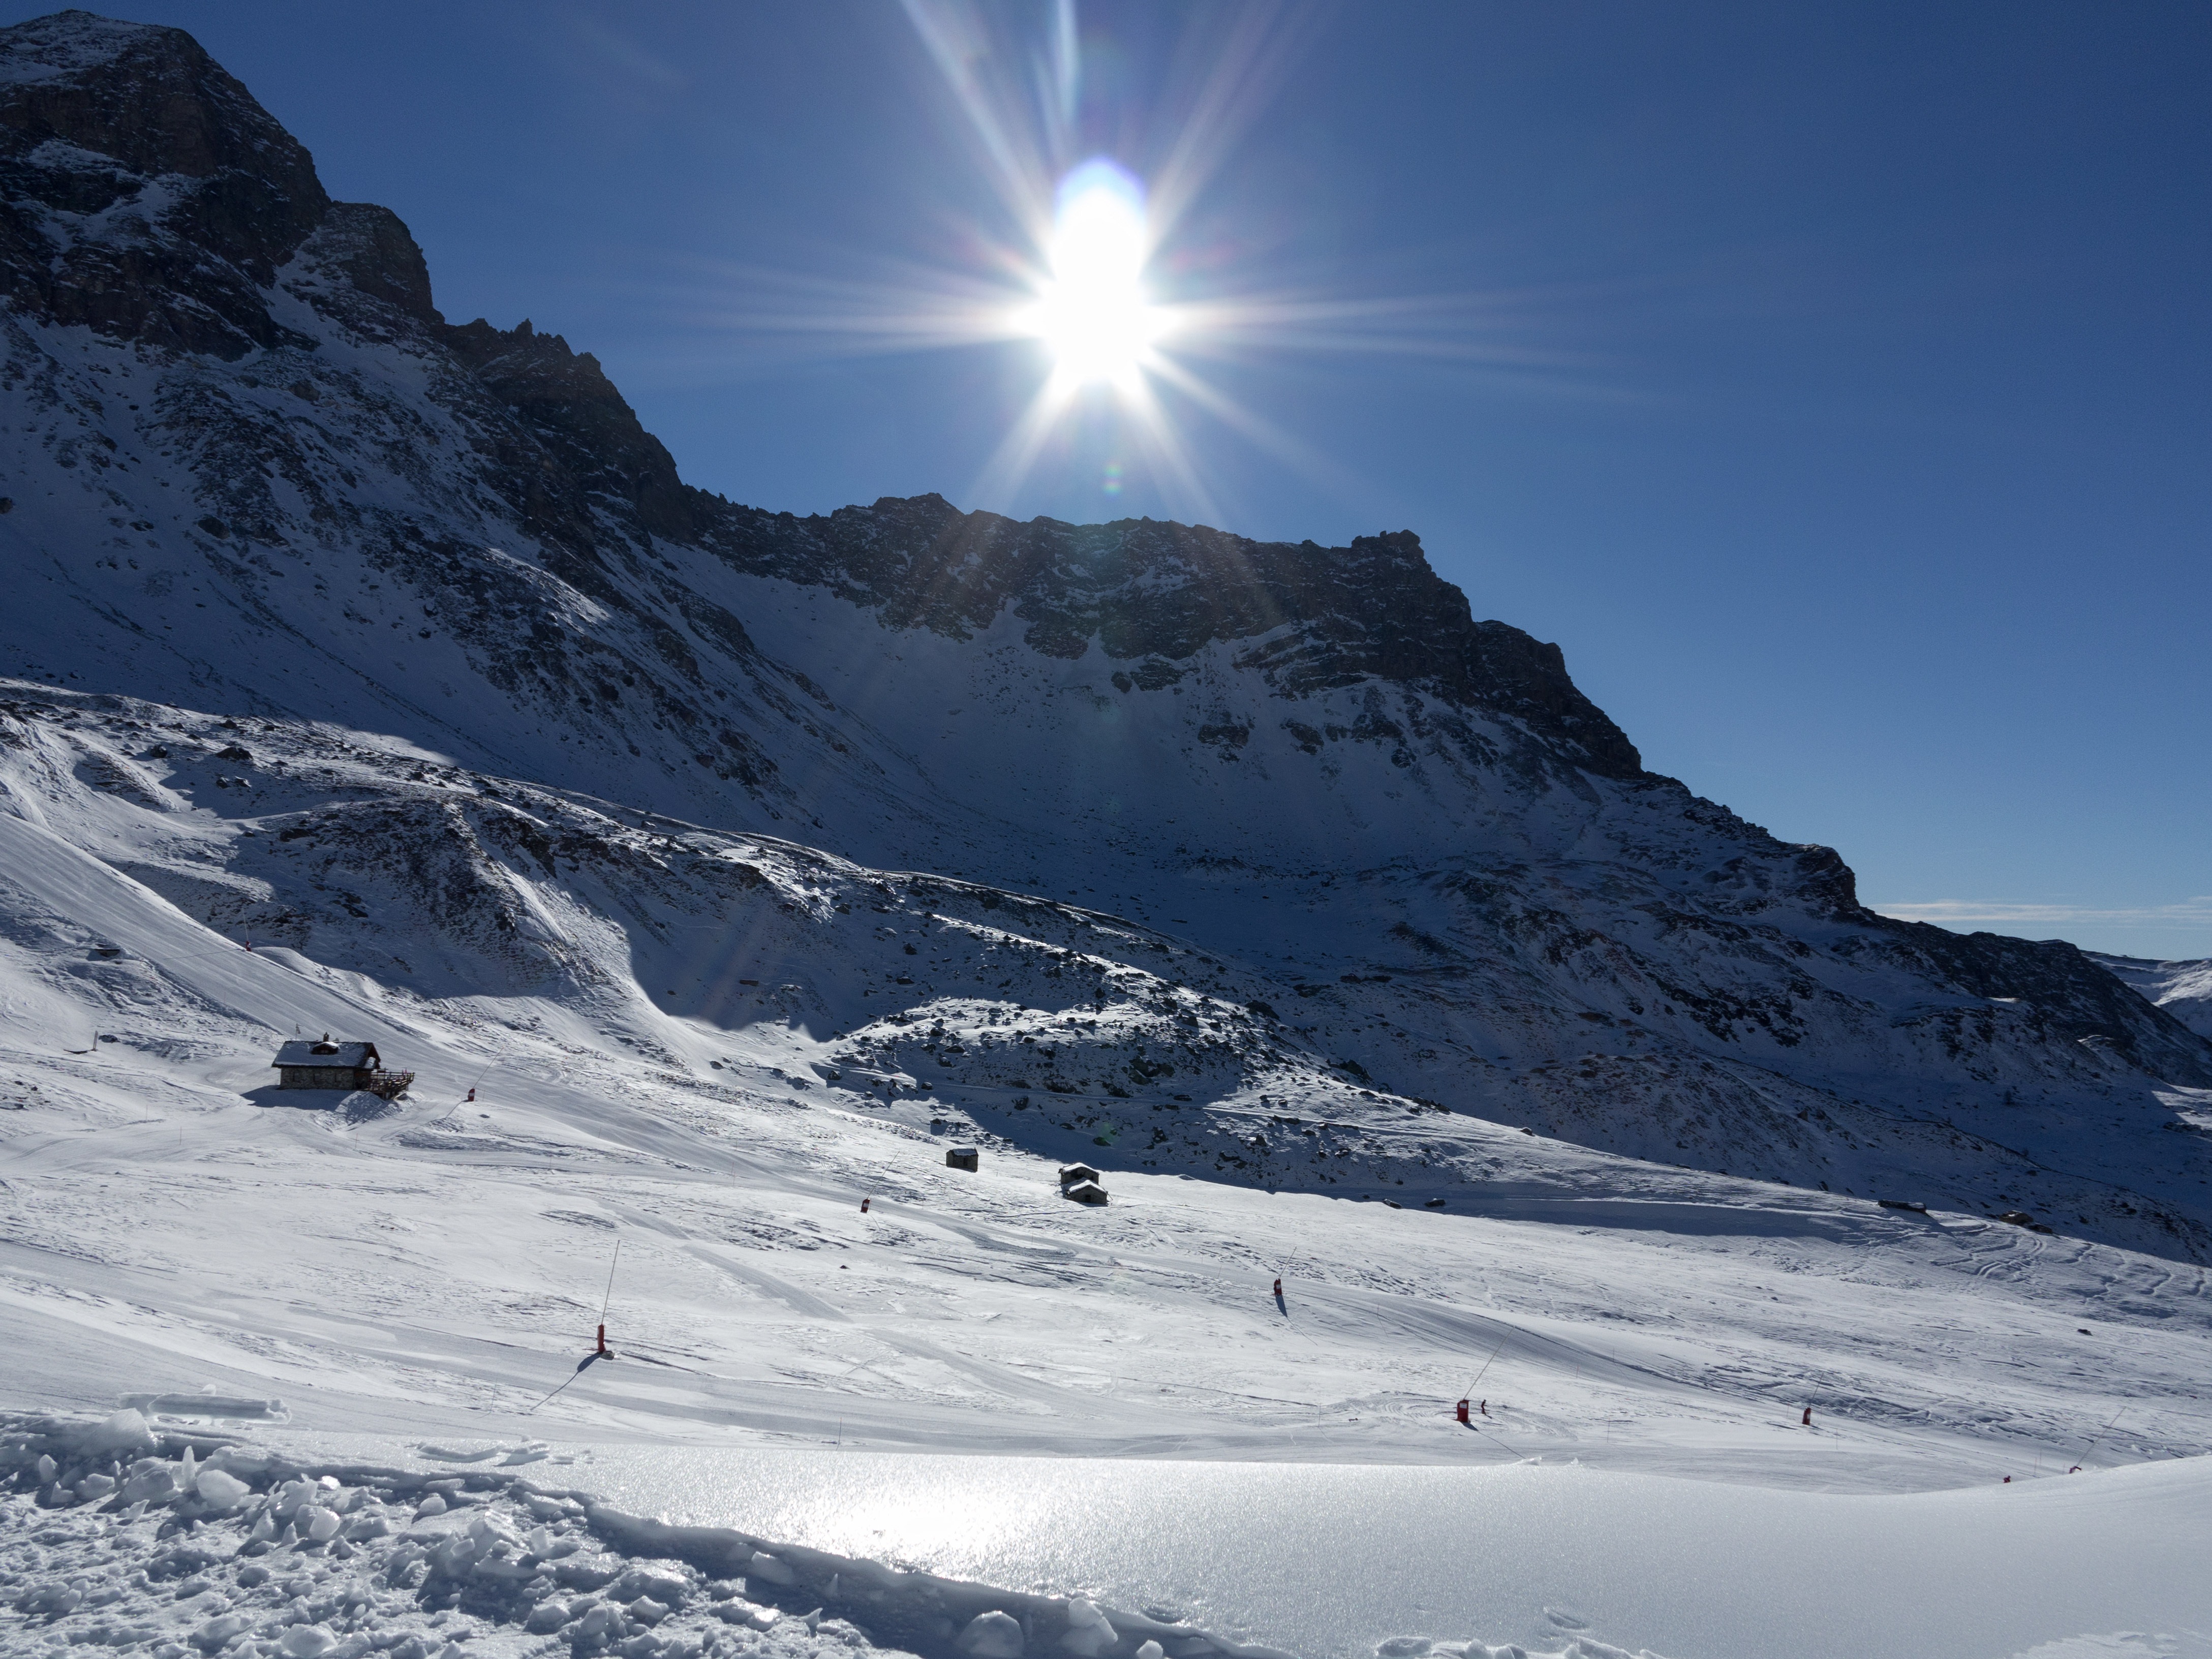
landscape, mountain, snow, winter, sun, mountain range, ice, weather, skiing, season, ridge, summit, sports equipment, mountaineering, winter landscape, winter sport, sports, alps, ski, backlight, piste, sci, landform, ski touring, ski mountaineering, ski equipment, a lot of snow, mountainous landforms, geological phenomenon